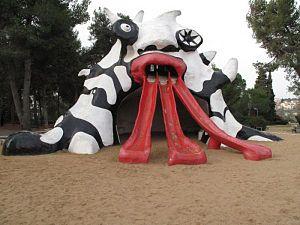
Jérusalem - quartier de Kyriat Yovel - jeu pour enfants en forme de monstre עברית: פסל המשמש כמתקן למשחקי ילדים בקריית יובל.מכונה בפי כל &quot